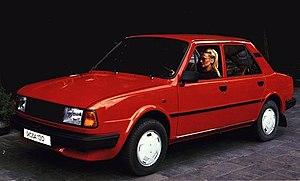
skoda 130L